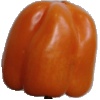
Label: Pepper Orange 1